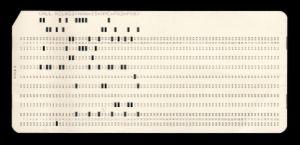
La mécanographie regroupe un ensemble de techniques mécaniques ou électro-mécaniques permettant le calcul, le traitement et la publication de l'information. Elle consiste essentiellement à rechercher et à étudier les possibilités offertes par un système ou un moyen mécanique ou électromécanique afin d'exécuter rapidement un algorithme donné et d'en afficher le résultat.
Job Control Language, couramment appelé JCL, désigne certains langages de scripts, en particulier sur les systèmes d'exploitation mainframe d'IBM, dont le rôle est d'exécuter un batch.
En informatique, le mode texte peut désigner plusieurs choses en fonction du contexte. Cet article traite essentiellement du mode texte d'une carte graphique.
On attribue à l'histoire des statistiques la date de commencement de 1749, bien que l'interprétation du terme « statistique » a changé au cours du temps. Aux temps plus anciens, cette science ne consistait qu'à la collection d'informations sur les états, d'où l'étymologie du nom, de l'allemand Staatskunde. Plus tard, cette définition est étendue à tout type d'information collectée et, encore plus tard, les sciences statistiques incluent l'analyse et l'interprétation de ces données. En termes modernes, les statistiques incluent les ensembles de données, telles celles de la comptabilité nationale et les registres de températures, ainsi que le travail d'analyse, lequel requiert les méthodes de l'inférence statistique.
En télécommunications et en informatique, un jeu de caractères codés est un code qui associe un jeu de caractères abstraits d’un ou plusieurs systèmes d’écriture utilisés pour transcrire des langues naturelles avec une représentation numérique pour chaque caractère de ce jeu, ce nombre pouvant lui-même avoir des représentations numériques différentes. Par exemple, le code Morse et le code ASCII sont des jeux de caractères codés.
Les courts métrages et documentaires réalisés par Brian De Palma sont principalement tournés durant ses années de formation à l'université Columbia et au Sarah Lawrence College. Certains de ses courts métrages annoncent ses longs métrages. Il réalise, après la fin de ses études, des documentaires institutionnels en vue de financer ses premiers longs métrages et réalisé The Responsive Eye, un documentaire ironique, lors d'une exposition Op Art.
Une carte perforée est un morceau de papier rigide dont la surface peut être lue par un dispositif repérant la présence ou l'absence de trou à certains endroits et transmettant cette information à une unité de traitement. Certaines machines demandent que les cartes soient reliées entre elles.